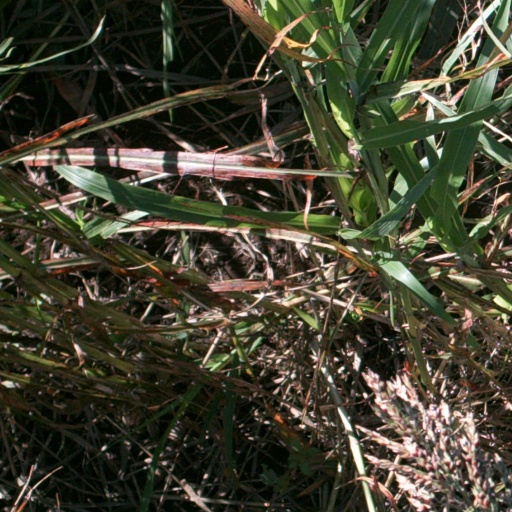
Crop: sorghum